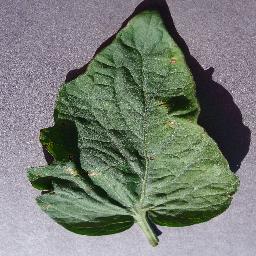
Label: Tomato___Target_Spot